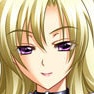
Portrait style: Anime Portrait